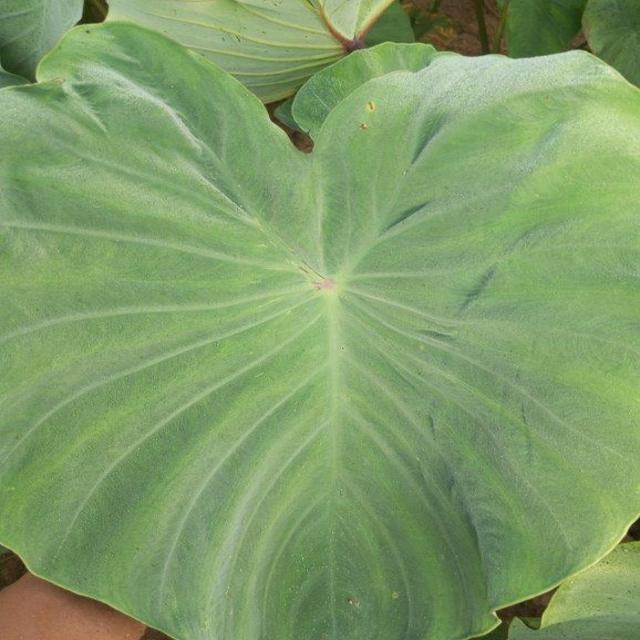
Label: Healthy